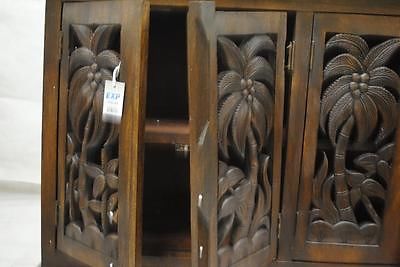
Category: table